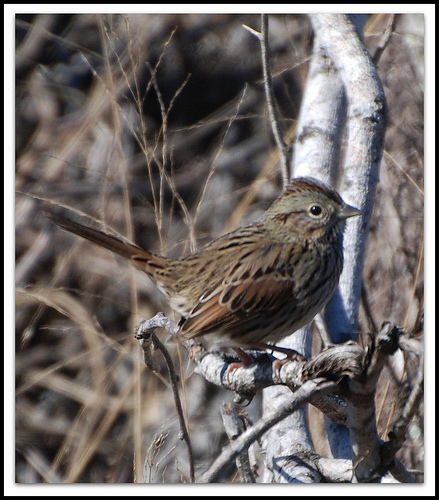
the bird is brown with a long tail feather and a short pointed beak.
this is a small mostly brown feathered bird with black spots on it's secondaries.
small gray brown bird has a short bill, yellow eyering and brown crown.
this is a grayish brown bird with bright brown secondaries , rectrices and eyebrows.
a small bird with a brownish crown and a short bill, with shades of black, gray and brown patches on the breast, belly and the rectrices
this bird is mostly brown, with a few black stripes throughout the body, and it is a small bird.
the bird has a small pointed black bill and spotted brown wingbars.
a small brown bird, with a long tail, and a sharp bill.
this bird has a short pointed bill a white eyering and black spots mixed throughout it's feathers.
this is a small brown and grey bird with some brown on its crown.
Species: Lincoln Sparrow